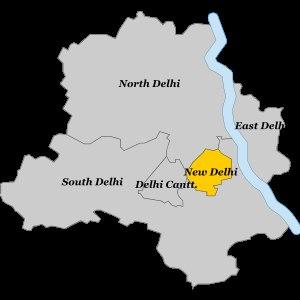
New Delhi est la capitale de l'Inde. Elle abrite les institutions politiques nationales du pays : le siège du gouvernement de l'Inde, le Parlement, la résidence du président, du vice-président, et la Cour suprême.